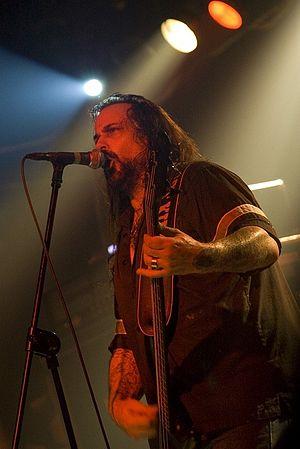
Glen benton est un chanteur et un bassiste américain de death metal, né en 1967.